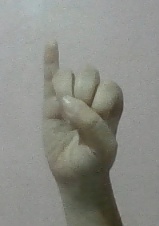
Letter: meem